Peter Kranke

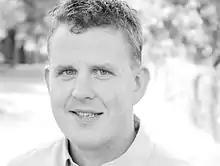

Peter Kranke (born 10 July 1973, Würzburg) is anesthetist and professor of anesthesiology at the University of Würzburg, Germany. Kranke is known for the design and conduct of clinical studies and for performing systematic reviews in the context of perioperative medicine. He published numerous papers on research focussed on evidence-based medicine and interventional and observational trials on postoperative nausea and vomiting and other issues in conjunction with perioperative medicine and associated topics including patient blood management. The area of his clinical responsibility and interest, among others, is the safe provision of anesthesia and analgesia in obstetrics and gynecology.